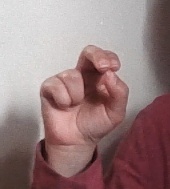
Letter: gaaf